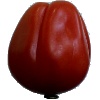
Label: tomato_heart